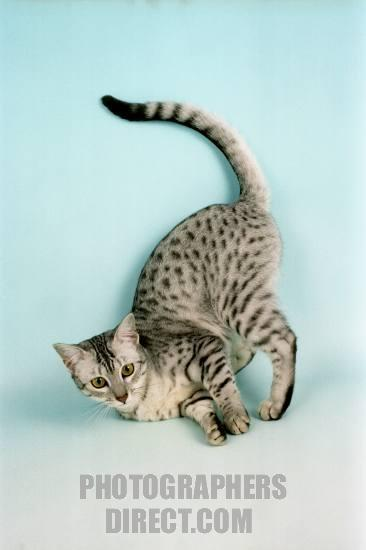
Breed: egyptian_mau